Sarah Edwards (missionary)

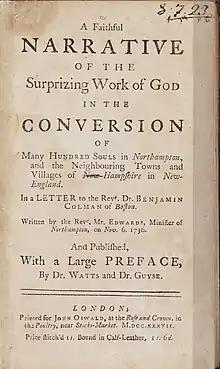
"A Faithful Narrative of the Surprizing Work of God", by Jonathan Edwards, 1737

Although his books were popular in Britain and the American colonies, Jonathan had a hard time reaching the younger members of his congregation. In 1734, he preached sermons that captured the attention of the young adults, and one young woman was particularly affected by the feeling of acceptance and forgiveness for her sins. She became a loving and devoted worshipper, which incentivized other young adults. People of all ages found redemption and were found by family members to be reborn. The revival of 300 members of his congregation was the beginning of the Great Awakening that spread throughout Massachusetts and Connecticut. Jonathan wrote of the revival in "A Faithful Narrative of the Surprising Work of God" in 1737. Jonathan was the leader of the movement, more specifically known as New Light, where personal religious experiences are based on one's heart and reason. It was revolutionary and controversial. There were some ministers that condemned the work, while John Wesley, George Whitefield, and others were inspired by his message. Because New Light is based on one's emotions and reason, "Jonathan Edwards drew on the religious experience of women—his wife included—as models of God's engagement of the affections." Further, she was his partner in his ministry. His stance was rare for the Puritanical times when women were not considered capable of having deep spiritual experiences because of their "inferior biology".